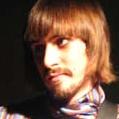
Age: 28